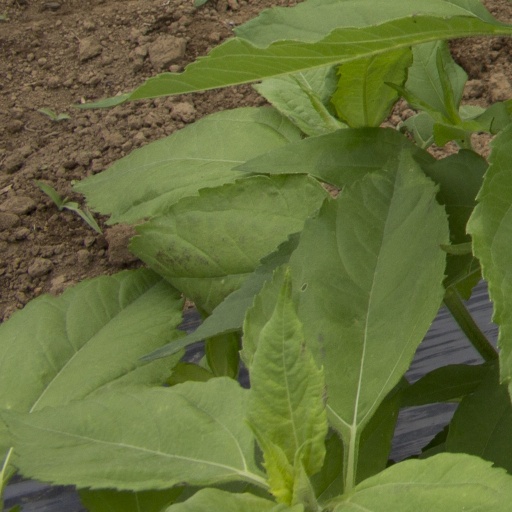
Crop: Jerusalem artichoke